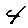
Label: 4